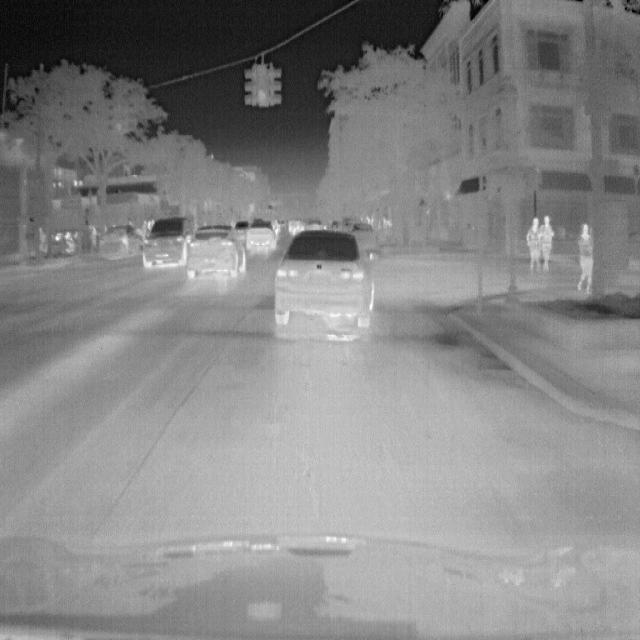
Detected objects:
label: person
label: person
label: person